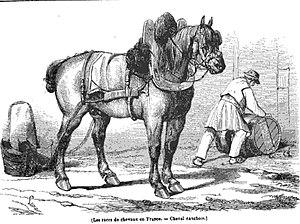
Cheval cauchois dans L' illustration: journal universel, Volume 7, Chevalier, 1846, p. 12.
Le Cauchois, ou bidet normand, est une race de chevaux de trait lourd, originaire du pays de Caux, sur le littoral de l'ancienne région de Haute-Normandie, en France. Réputé pour sa capacité de déplacement au « pas relevé », il est très recherché aux XVIIᵉ et XVIIIᵉ siècles. Bien qu'il soit le plus souvent attelé à de lourdes charges, telles que les diligences de la Compagnie générale des omnibus, il arrive aussi qu'il soit monté par les paysannes cauchoises pour se rendre au marché. Il est exporté dans de nombreuses régions de France, ainsi qu'en Suisse, où il donne naissance à la race chevaline de Bulle, dans le canton de Fribourg.